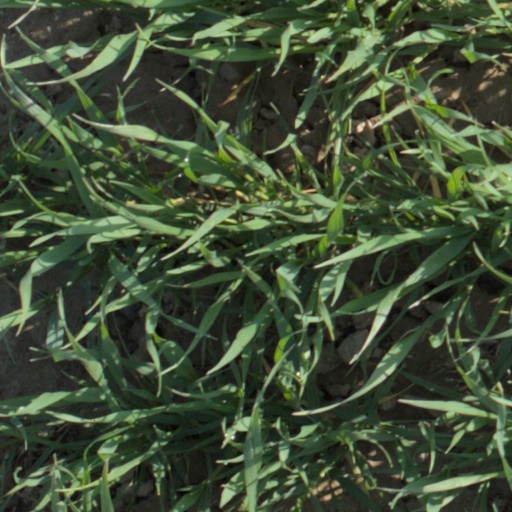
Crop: wheat